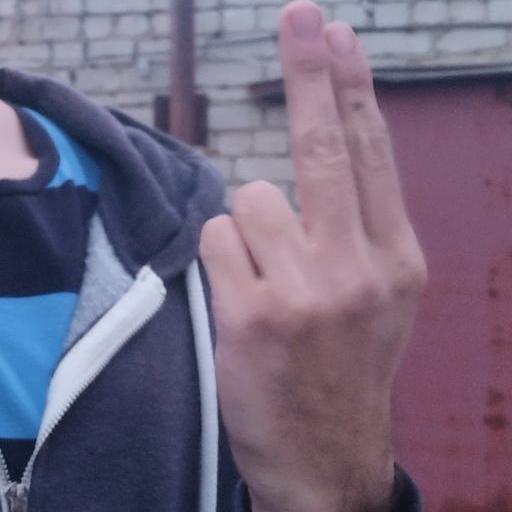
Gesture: two_up_inverted